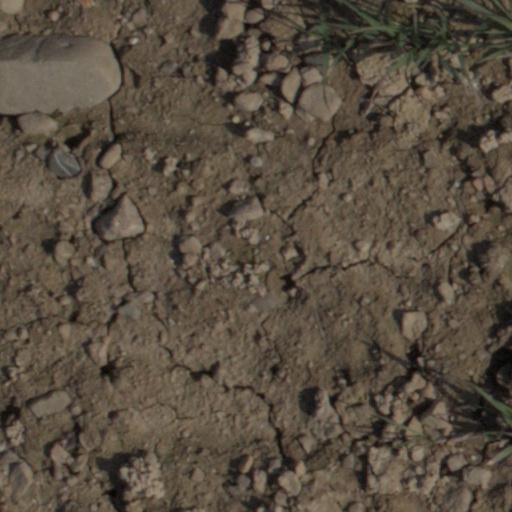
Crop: wheat